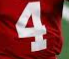
Number: 4